John Stafford Smith

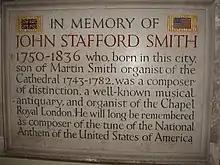
John Stafford Smith's memorial in Gloucester Cathedral

Smith died in 1836 at the age of eighty-six. He was buried at St Luke's Church, Chelsea, and has a memorial plaque in Gloucester Cathedral, above which are displayed the US and UK's flags.